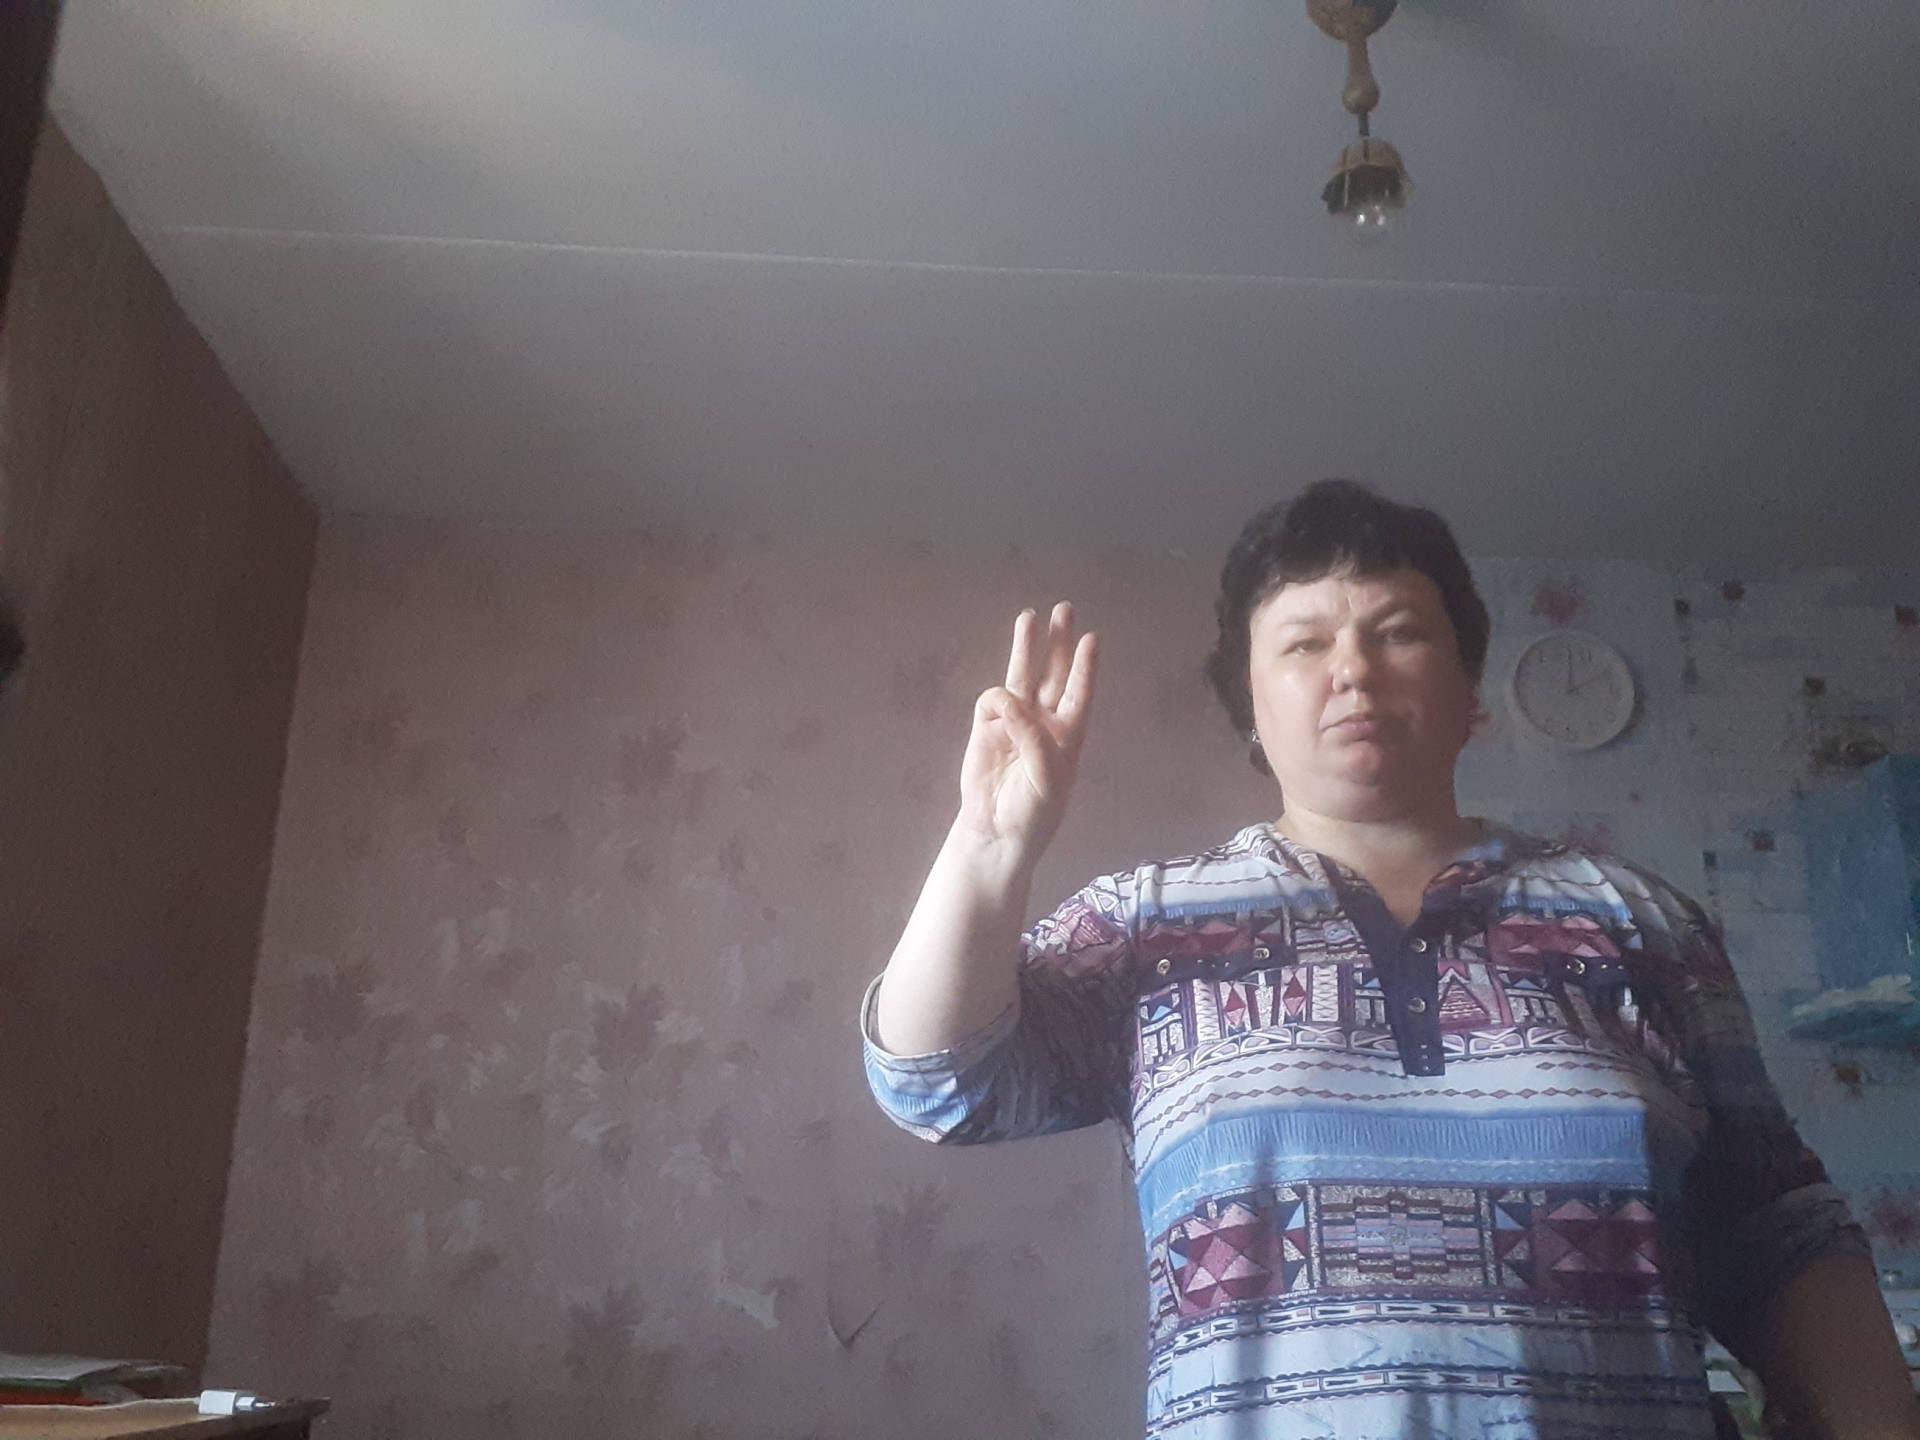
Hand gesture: three